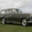
Label: automobile